Manfred K. L. Man

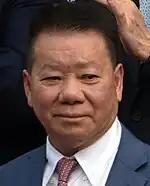
Man won the Hong Kong Sprint 2023 as a horse trainer with on 10 December 2023

Manfred K. L. Man (July 18, 1957-) was a jockey between 1976 and 1977. He received a full trainer's licence in 2001. Man won 35 races in the 2010/11 season for an overall total of 262.